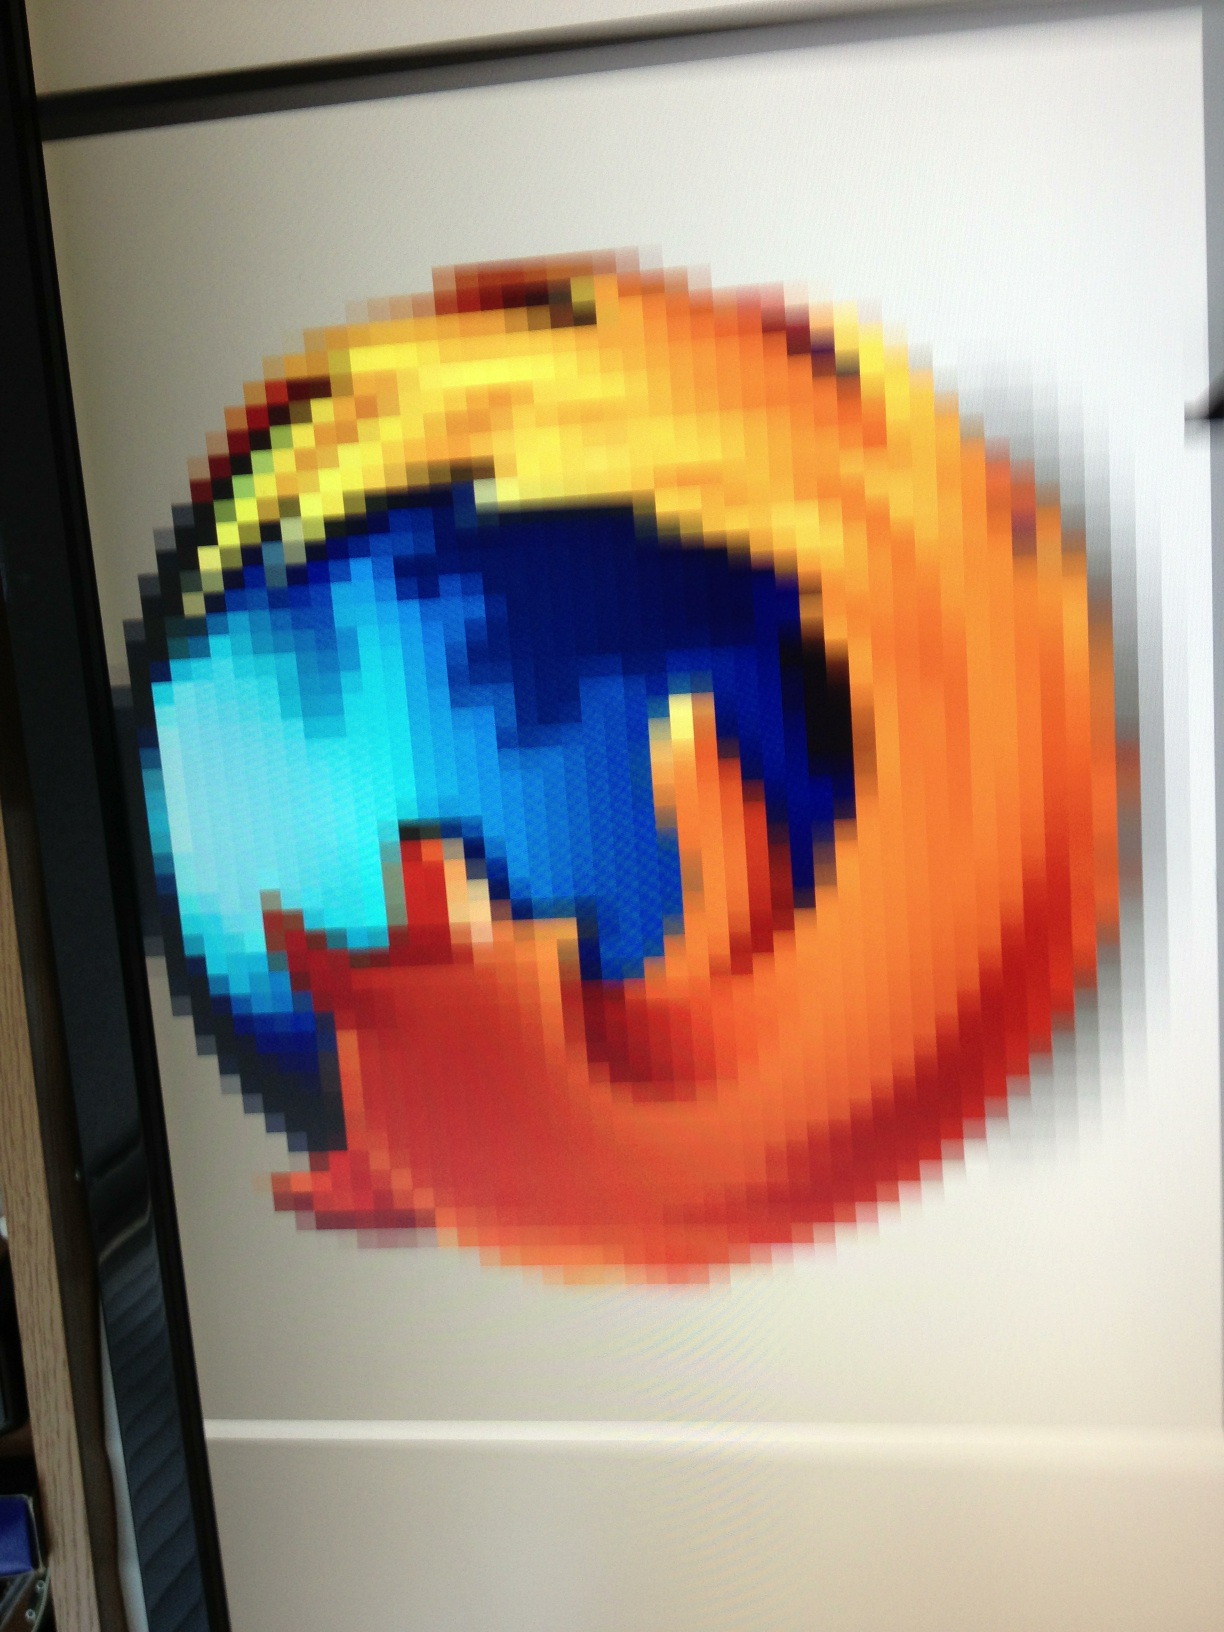Question: What is this?
Answer: firefox logo